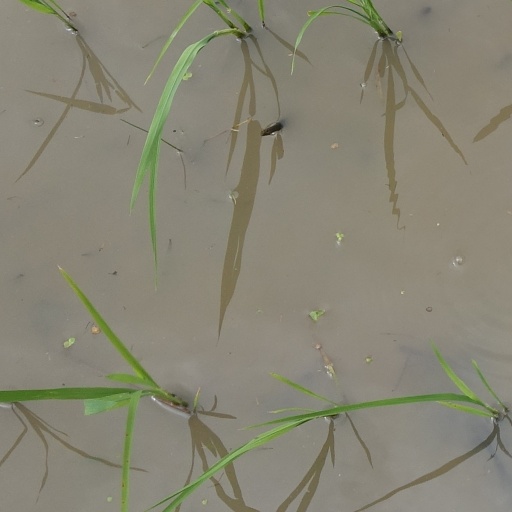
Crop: rice